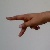
The image shows a hand gesture representing the letter 'P' in Indian Sign Language.